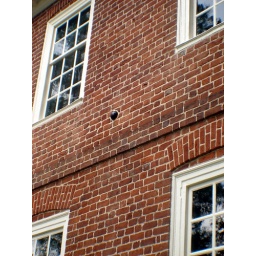
Civil War canon ball in wall